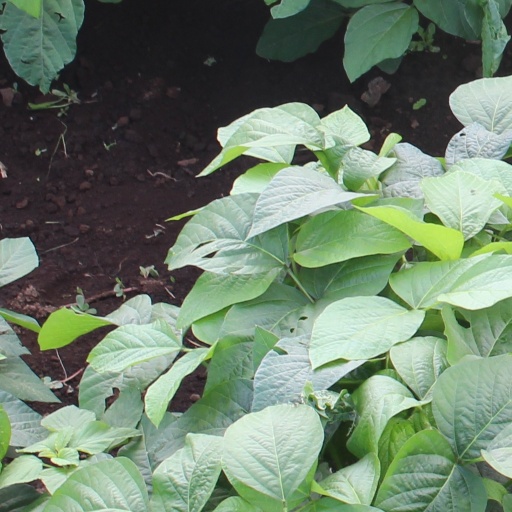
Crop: soybean